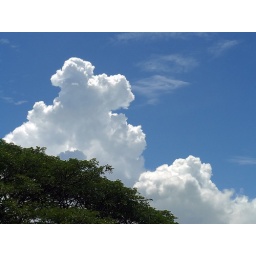
Liked the way the clouds rose over the tree.